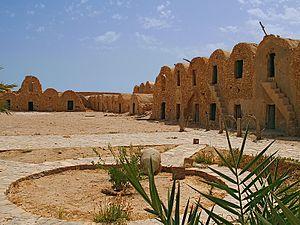
Ksar El Ferch est un ksar de Tunisie situé dans le gouvernorat de Tataouine.
La liste des ksour en Tunisie est établie par Herbert Popp et Abdelfettah Kassah et publiée dans leur ouvrage Les ksour du Sud tunisien : atlas illustré d'un patrimoine culturel en 2010.